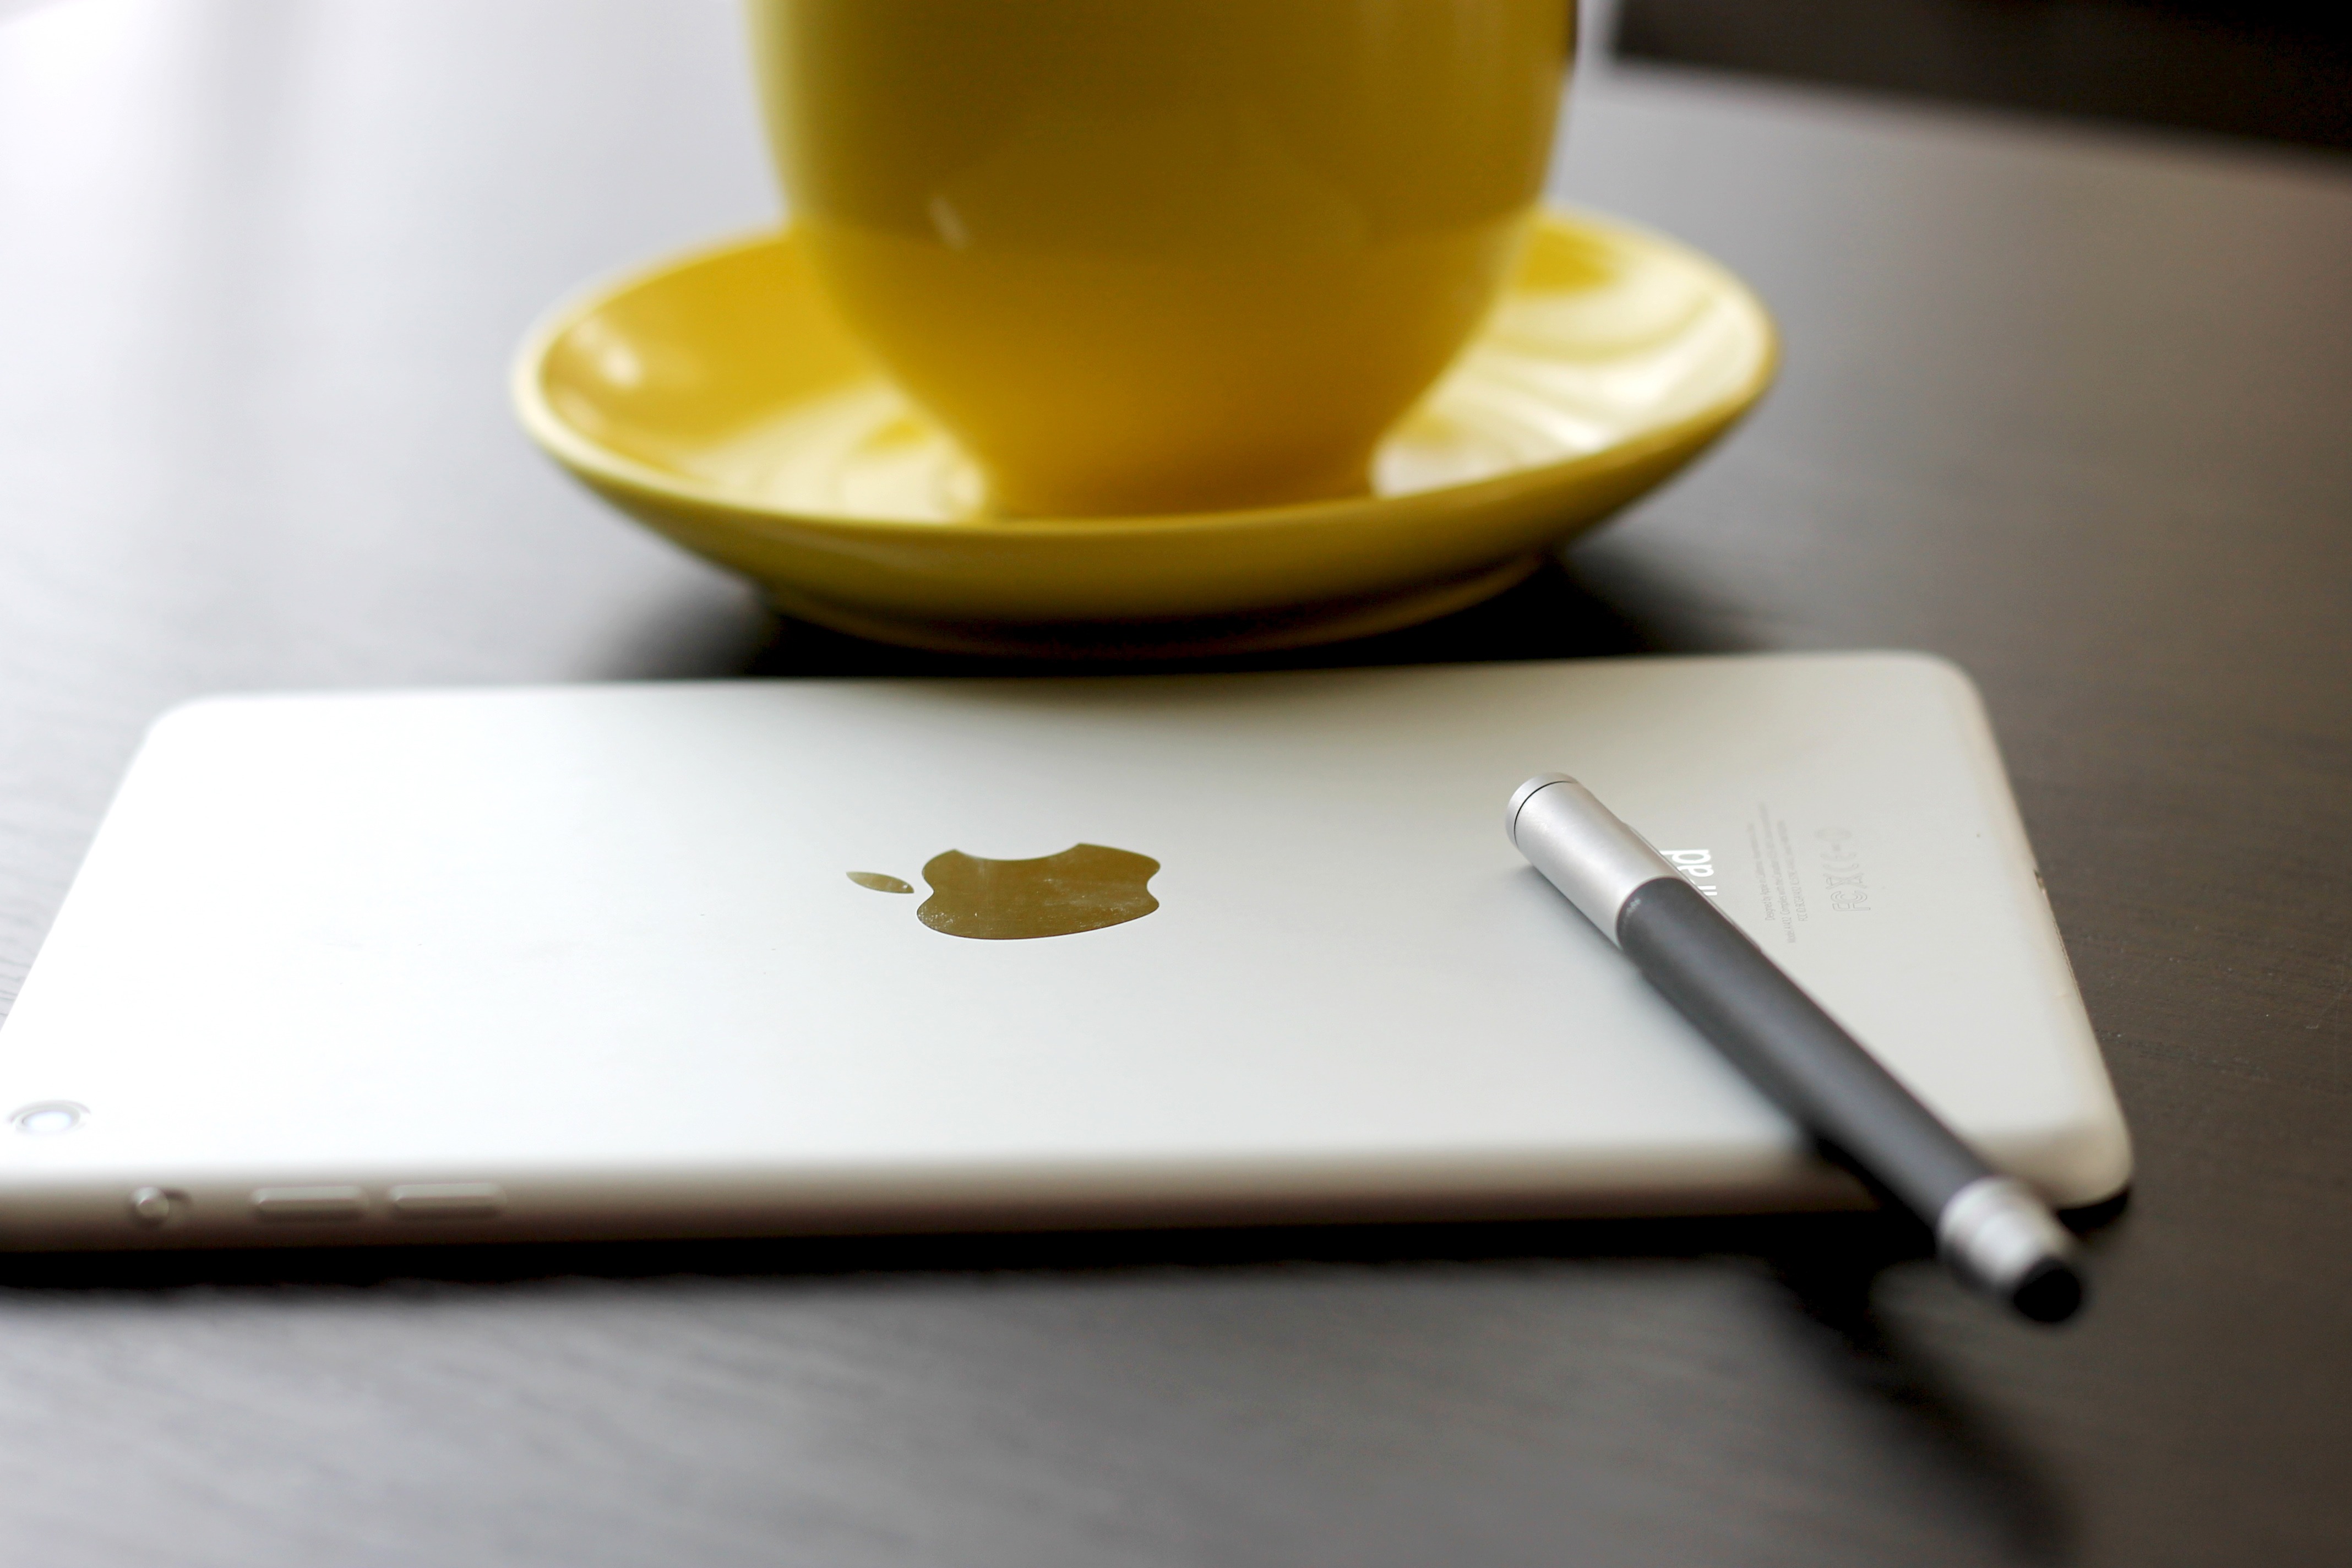
writing, ipad, pen, cup, tablet, food, yellow, lighting, device